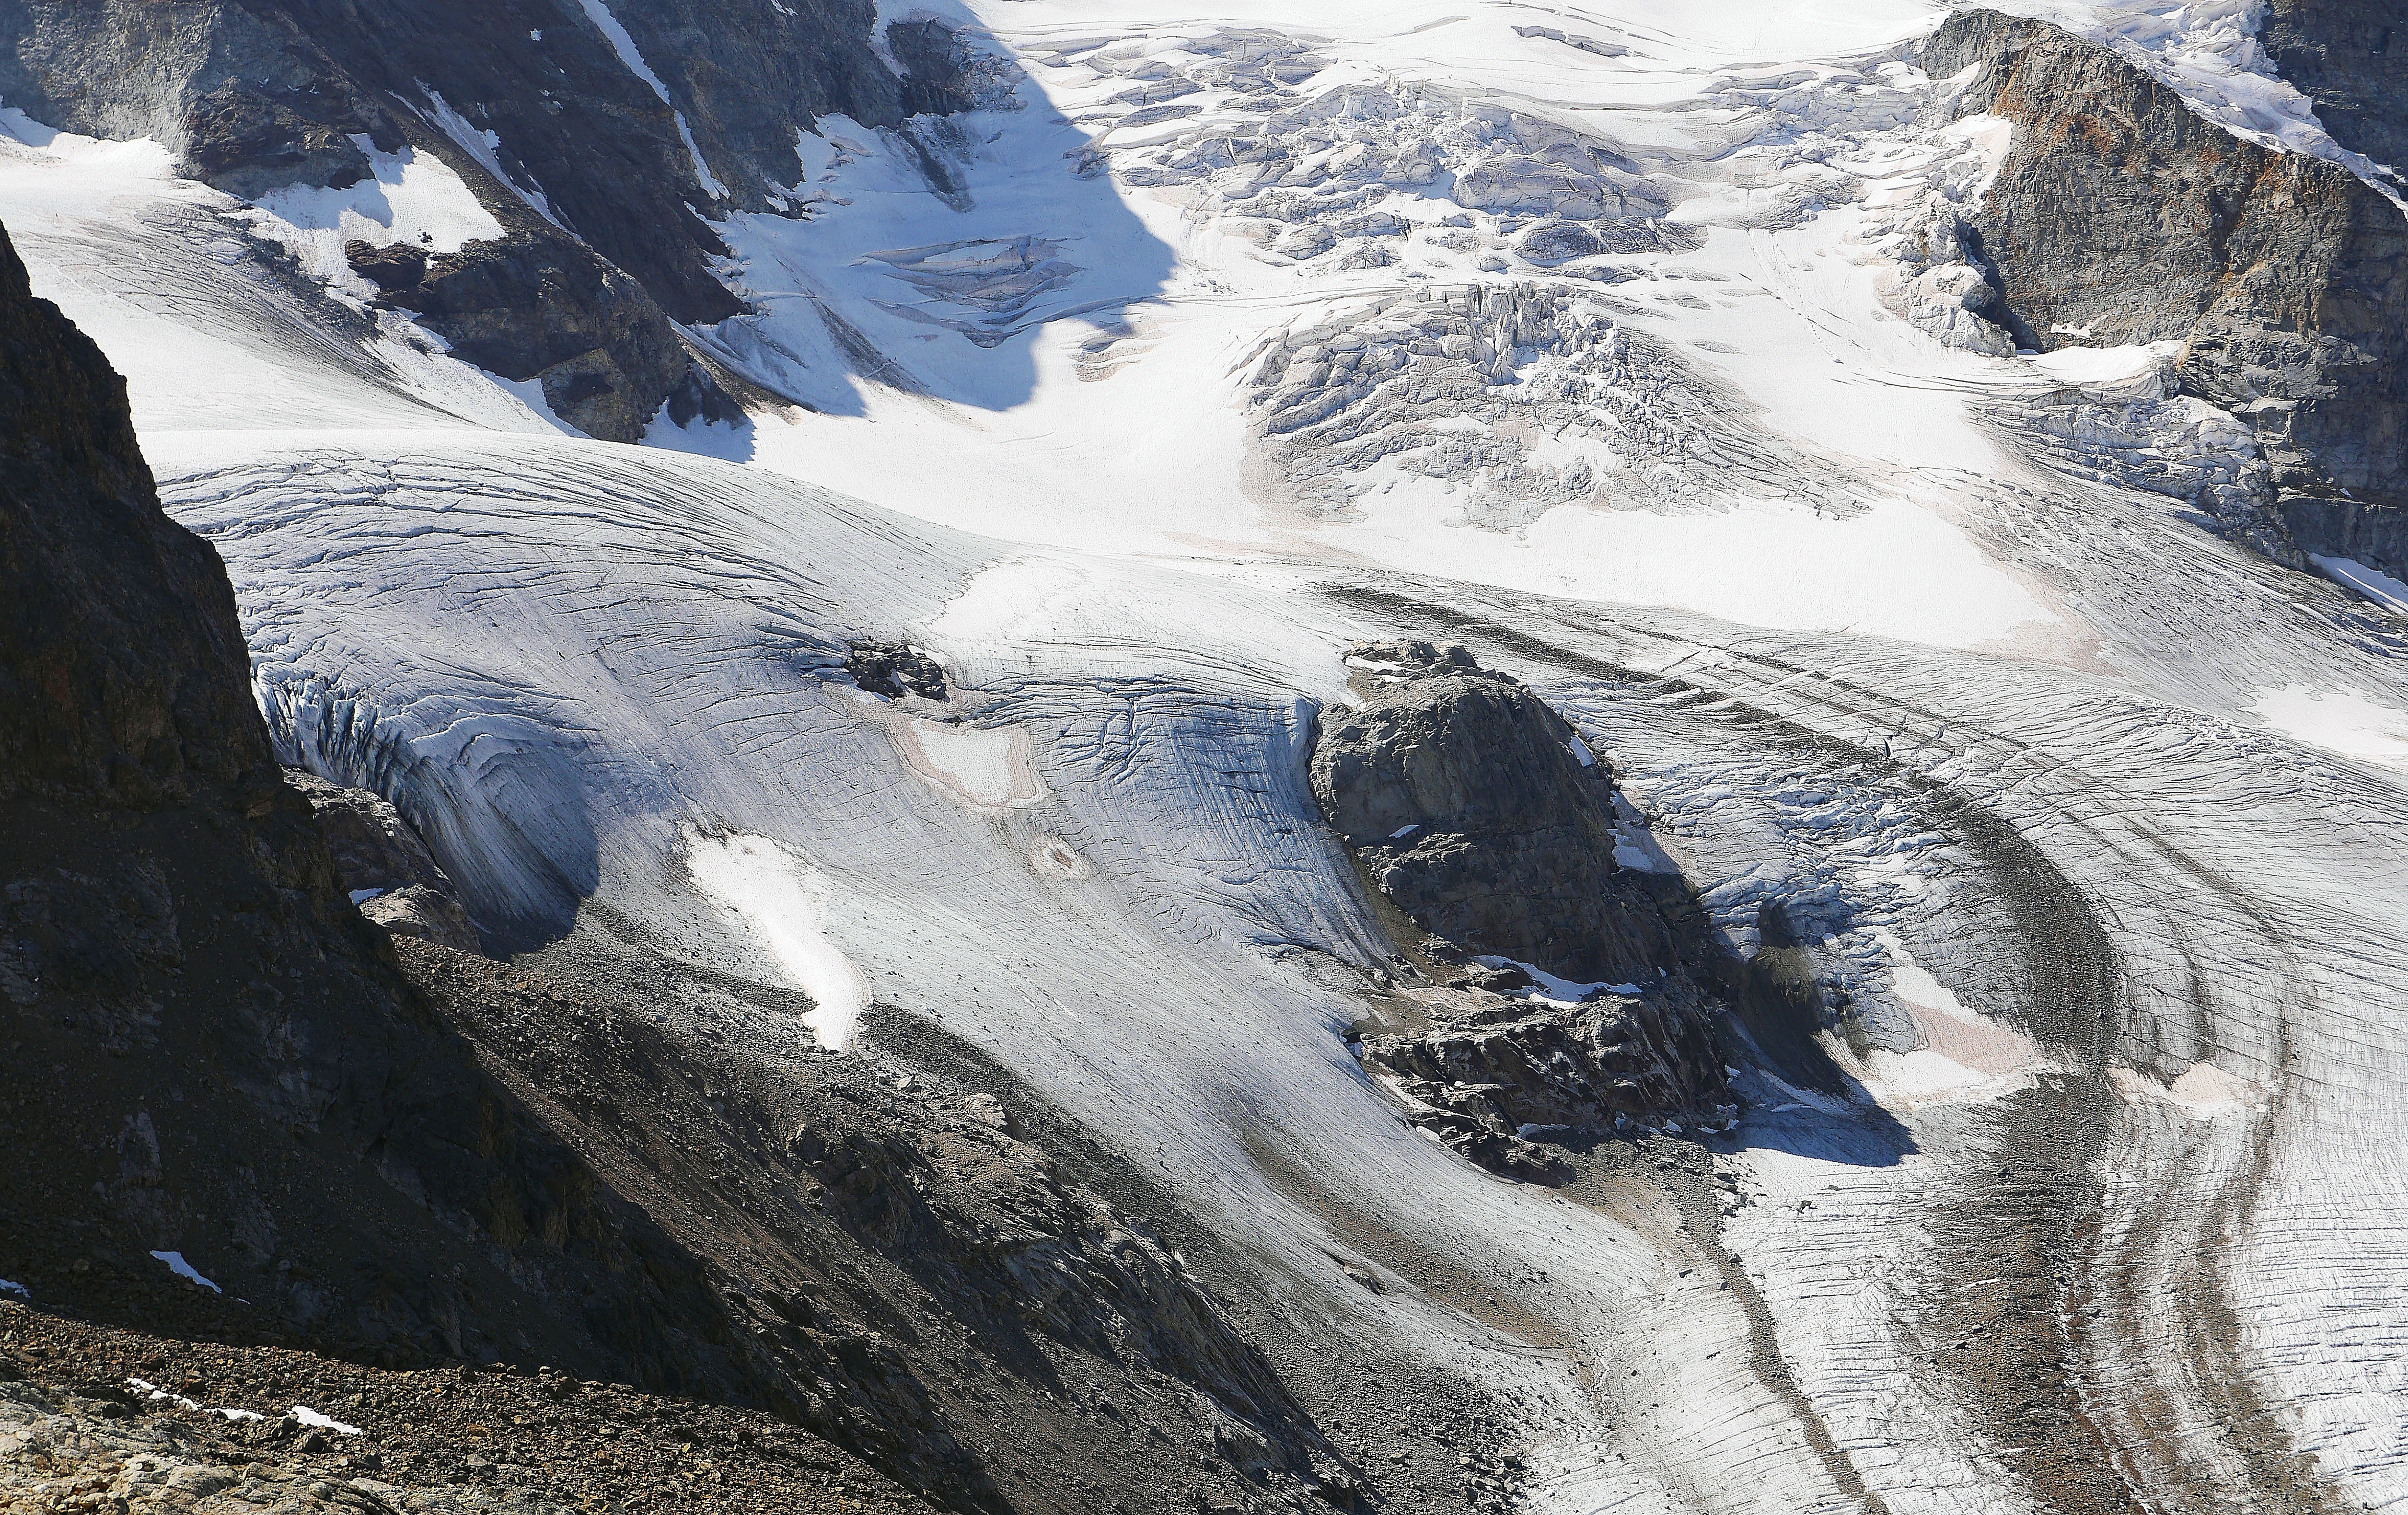
rock, mountain, snow, adventure, view, mountain range, ice, glacier, alpine, extreme sport, terrain, ridge, summit, mountaineering, geology, mountains, alps, scree, plateau, switzerland, cirque, viewpoint, piste, moraine, engadin, landform, high alps, firn, rh tikon, graub nden, mountain pass, southeast switzerland, bernina group, bernina, svizzera, bernina pass, ice flow, pers glacier, diavolezza, glacier flow, geographical feature, mountainous landforms, glacial landform, geological phenomenon